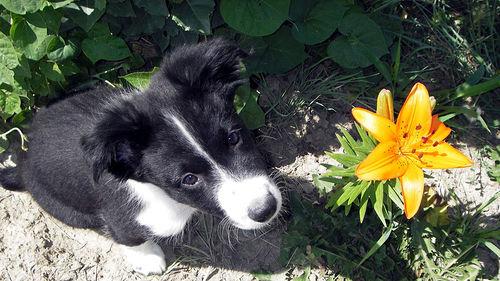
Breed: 227-n000094-collie